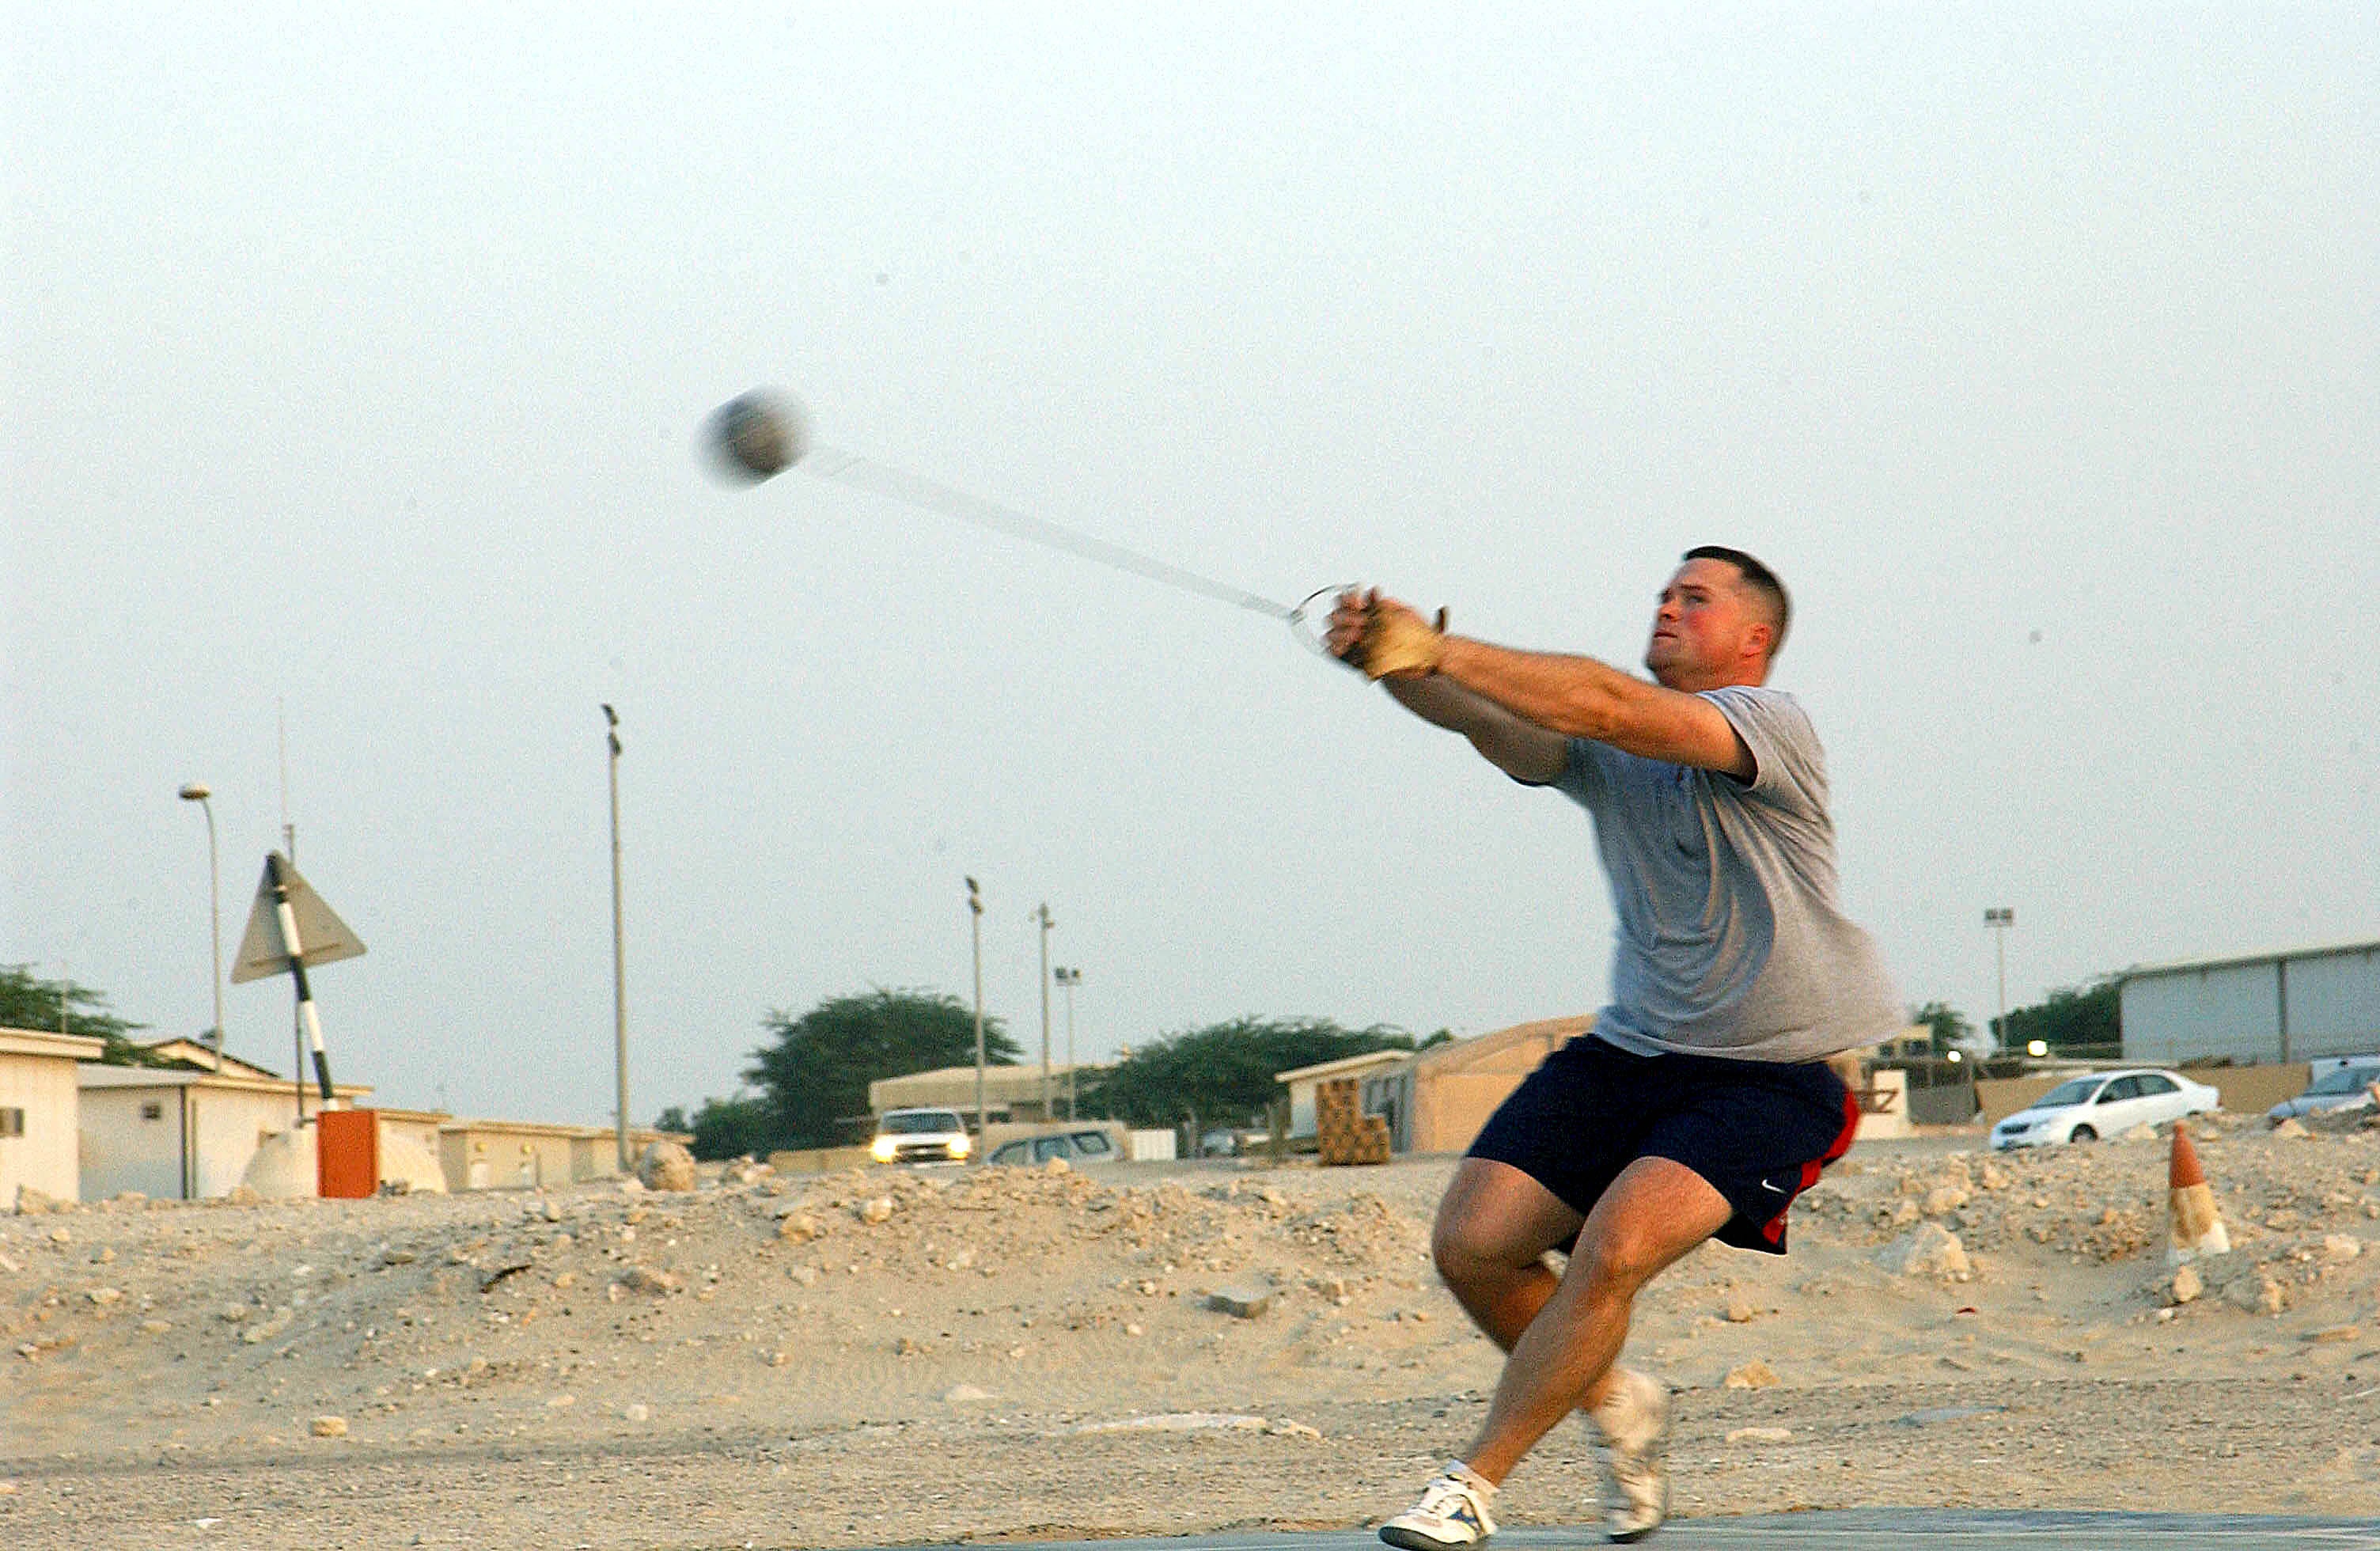
sport, field, action, training, launch, outdoors, competition, sports, effort, strong, spin, athlete, athletics, toss, strength, throwing, compete, physical exercise, track and field, human action, physical fitness, hammer throw